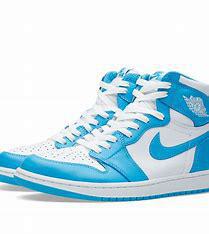
Brand: Nike
Model: Air Jordan 1